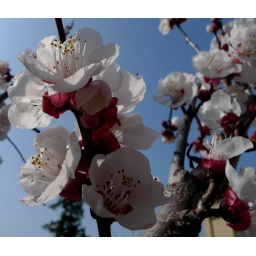
Abricotier-Apricot tree in flowers